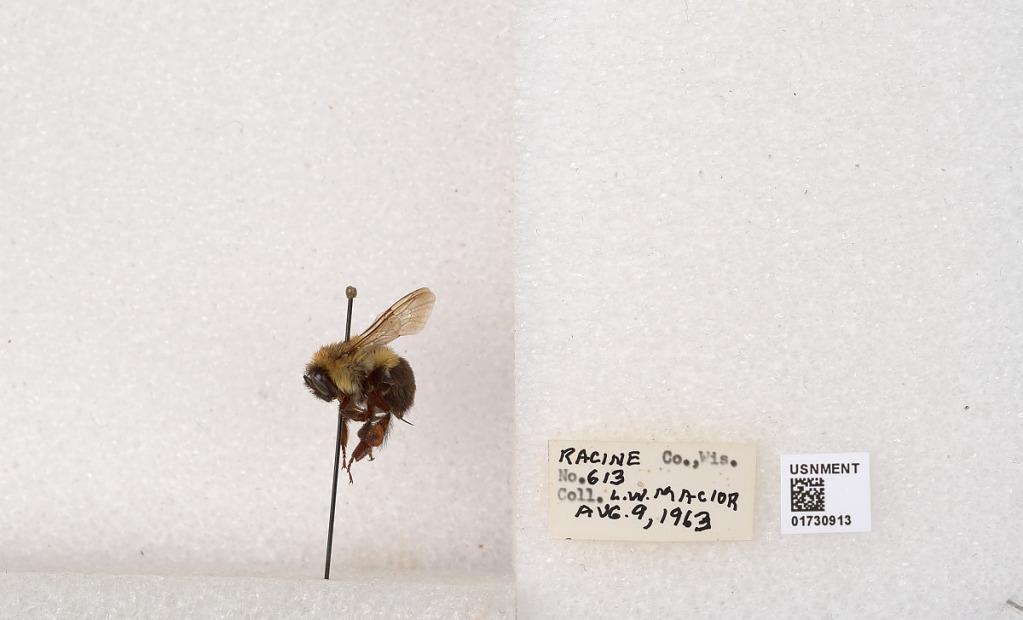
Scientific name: Bombus impatiens Cresson
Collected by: L. Macior
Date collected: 1963-8-9
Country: United States
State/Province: Wisconsin
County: Racine
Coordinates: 42.7299, -87.8123